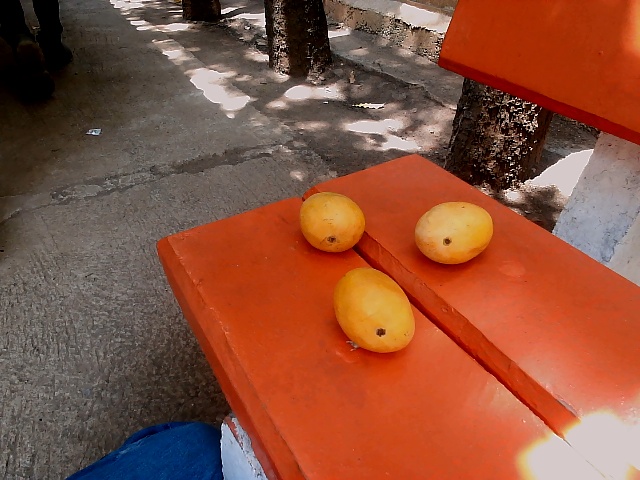
Label: Ripe_Mango